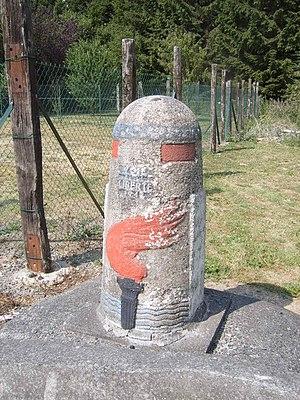
La voie de la Liberté est une voie commémorant la victoire des Alliés et la libération de la France, de la Belgique et du Luxembourg pendant la Seconde Guerre mondiale. Elle est matérialisée par une série de bornes kilométriques le long du réseau routier entre Sainte-Mère-Église et Utah Beach, en Normandie, et Bastogne, dans la province belge du Luxembourg, marquant l'itinéraire suivi par la 3ᵉ armée américaine commandée par le général Patton.
Cette liste non exhaustive recense les bornes routières de la voie de la Liberté, mémoriaux de guerre dont la majeure partie retrace l'itinéraire suivi par la 3ᵉ armée américaine commandée par le général Patton.